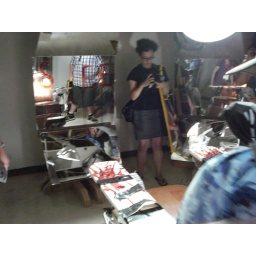
Really creepy Dexter promotion in an office building that we stumbled upon.